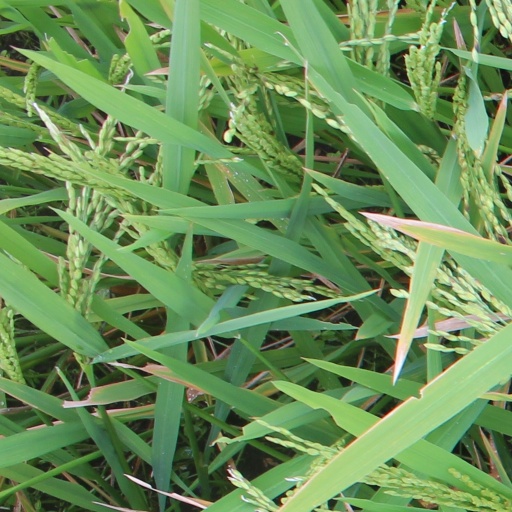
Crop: rice